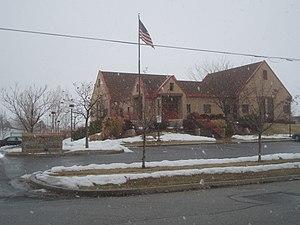
Plain City est une municipalité américaine située dans le comté de Weber en Utah. Lors du recensement de 2010, sa population est de 5 476 habitants.